Tomislav Momirović

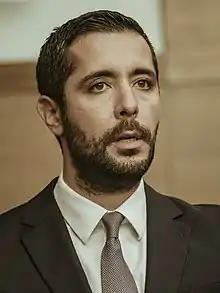
Momirović in 2021

Tomislav Momirović (born 17 October 1983) is a Serbian businessman and politician who served as minister of internal and foreign trade from 2022 to 2024. A member of the Serbian Progressive Party (SNS), he served as minister of construction, transport and infrastructure from 2020 to 2022.